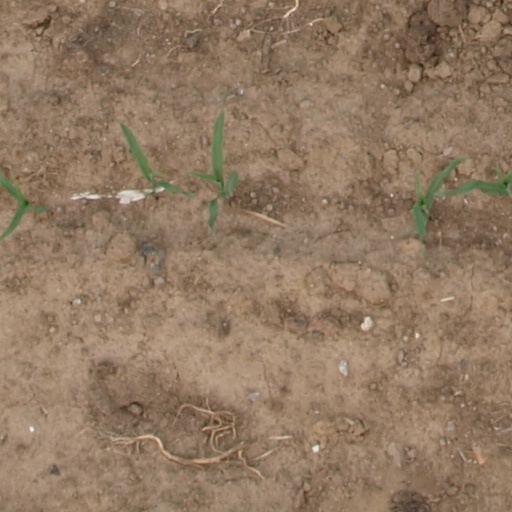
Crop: maize; corn